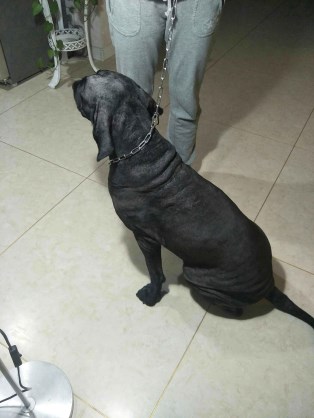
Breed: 3580-n000122-Labrador_retriever